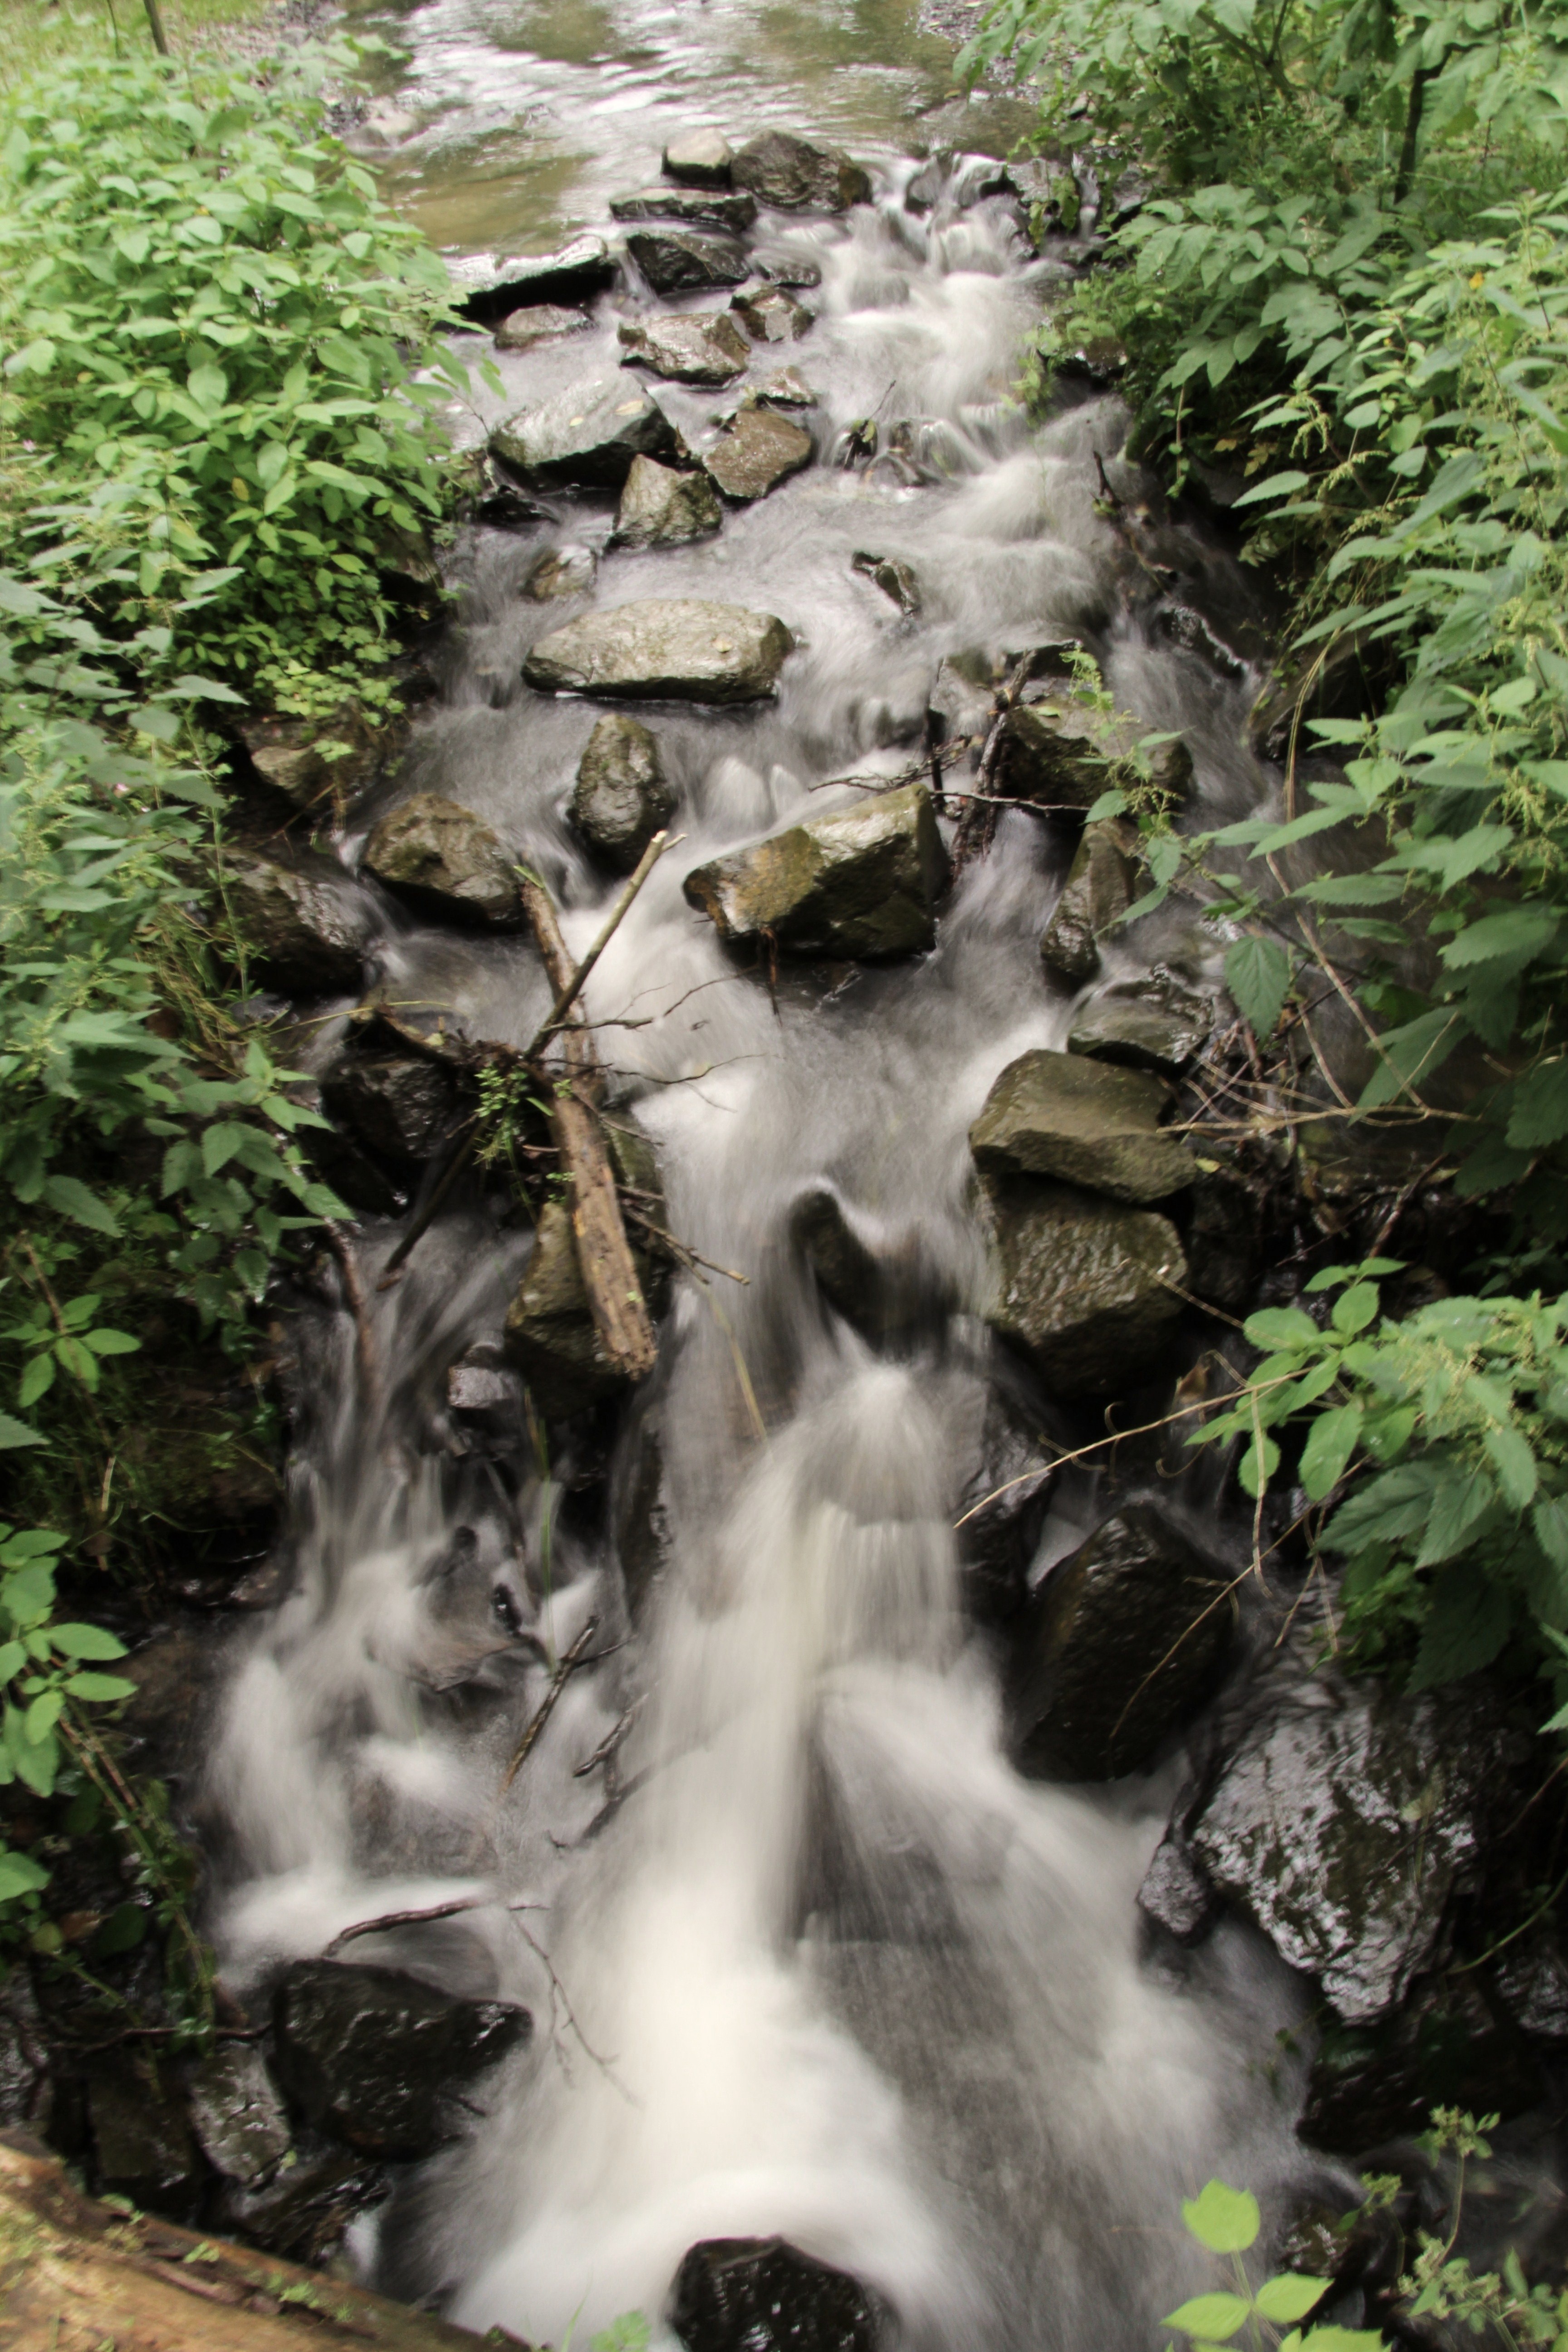
landscape, tree, water, nature, forest, rock, waterfall, stream, green, jungle, autumn, botany, body of water, stones, rainforest, wasserfall, woodland, bach, water feature, watercourse